Sulby, Isle of Man

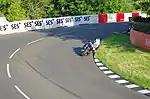
Dean Harrison at Sulby Bridge during TT practice in May 2014

The notorious hump-backed Sulby Bridge on the A3 road located at the eastern end of the Sulby Straight (built c.1815), considered at the time to be the most difficult part of the TT Course for motor-cycle competitors, was removed in 1922-23 by the Isle of Man Highway Board. The road was widened and its profile improved.